Cycnus (son of Apollo)

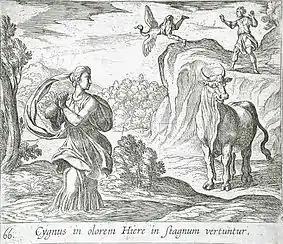
"Cycnus and Hyrie" by Wilhelm Janson and Antonio Tempesta (1606)

In Greek mythology, Cycnus (Ancient Greek: Κύκνος "swan") or Cygnus was the Aetolian son of Apollo by Hyrie or Thyrie, daughter of Amphinomus.